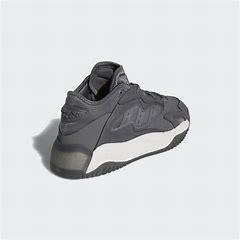
Brand: adidas
Model: originals Adidas Originals Streetball